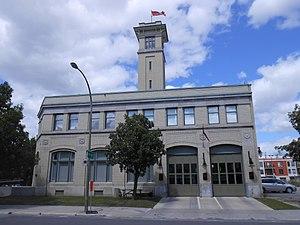
Poste de police numéro 27, caserne de pompier numéro 35, 10827, rue Lajeunesse / 550, boulevard Gouin Est (façade latérale), Montréal, construite en 1929 imtl.org patrimoine.ville.montreal.qc.ca
Le Service de sécurité incendie de Montréal est l'unique corps de sapeurs-pompiers professionnels de l'agglomération de Montréal. Le SIM, qui compte 67 casernes, est le deuxième plus grand service des incendies au Canada et le 7ᵉ en Amérique du Nord. Il offre le service de premiers répondants. Le numéro d'appel d'urgence est le 911. Il compte 2 855 employés, dont environ 2 430 pompiers. Il a fêté en 2013 son 150ᵉ anniversaire.